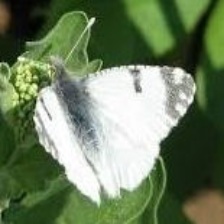
Species: EASTERN DAPPLE WHITE
Butterfly family (ImageNet category): cabbage_butterfly